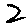
Label: 2